Margarida Marques

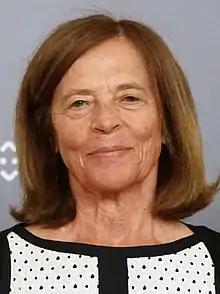

Margarida Marques (born 3 February 1954) is a Portuguese politician of the Socialist Party who served as a Member of the European Parliament between 2019 and 2024.